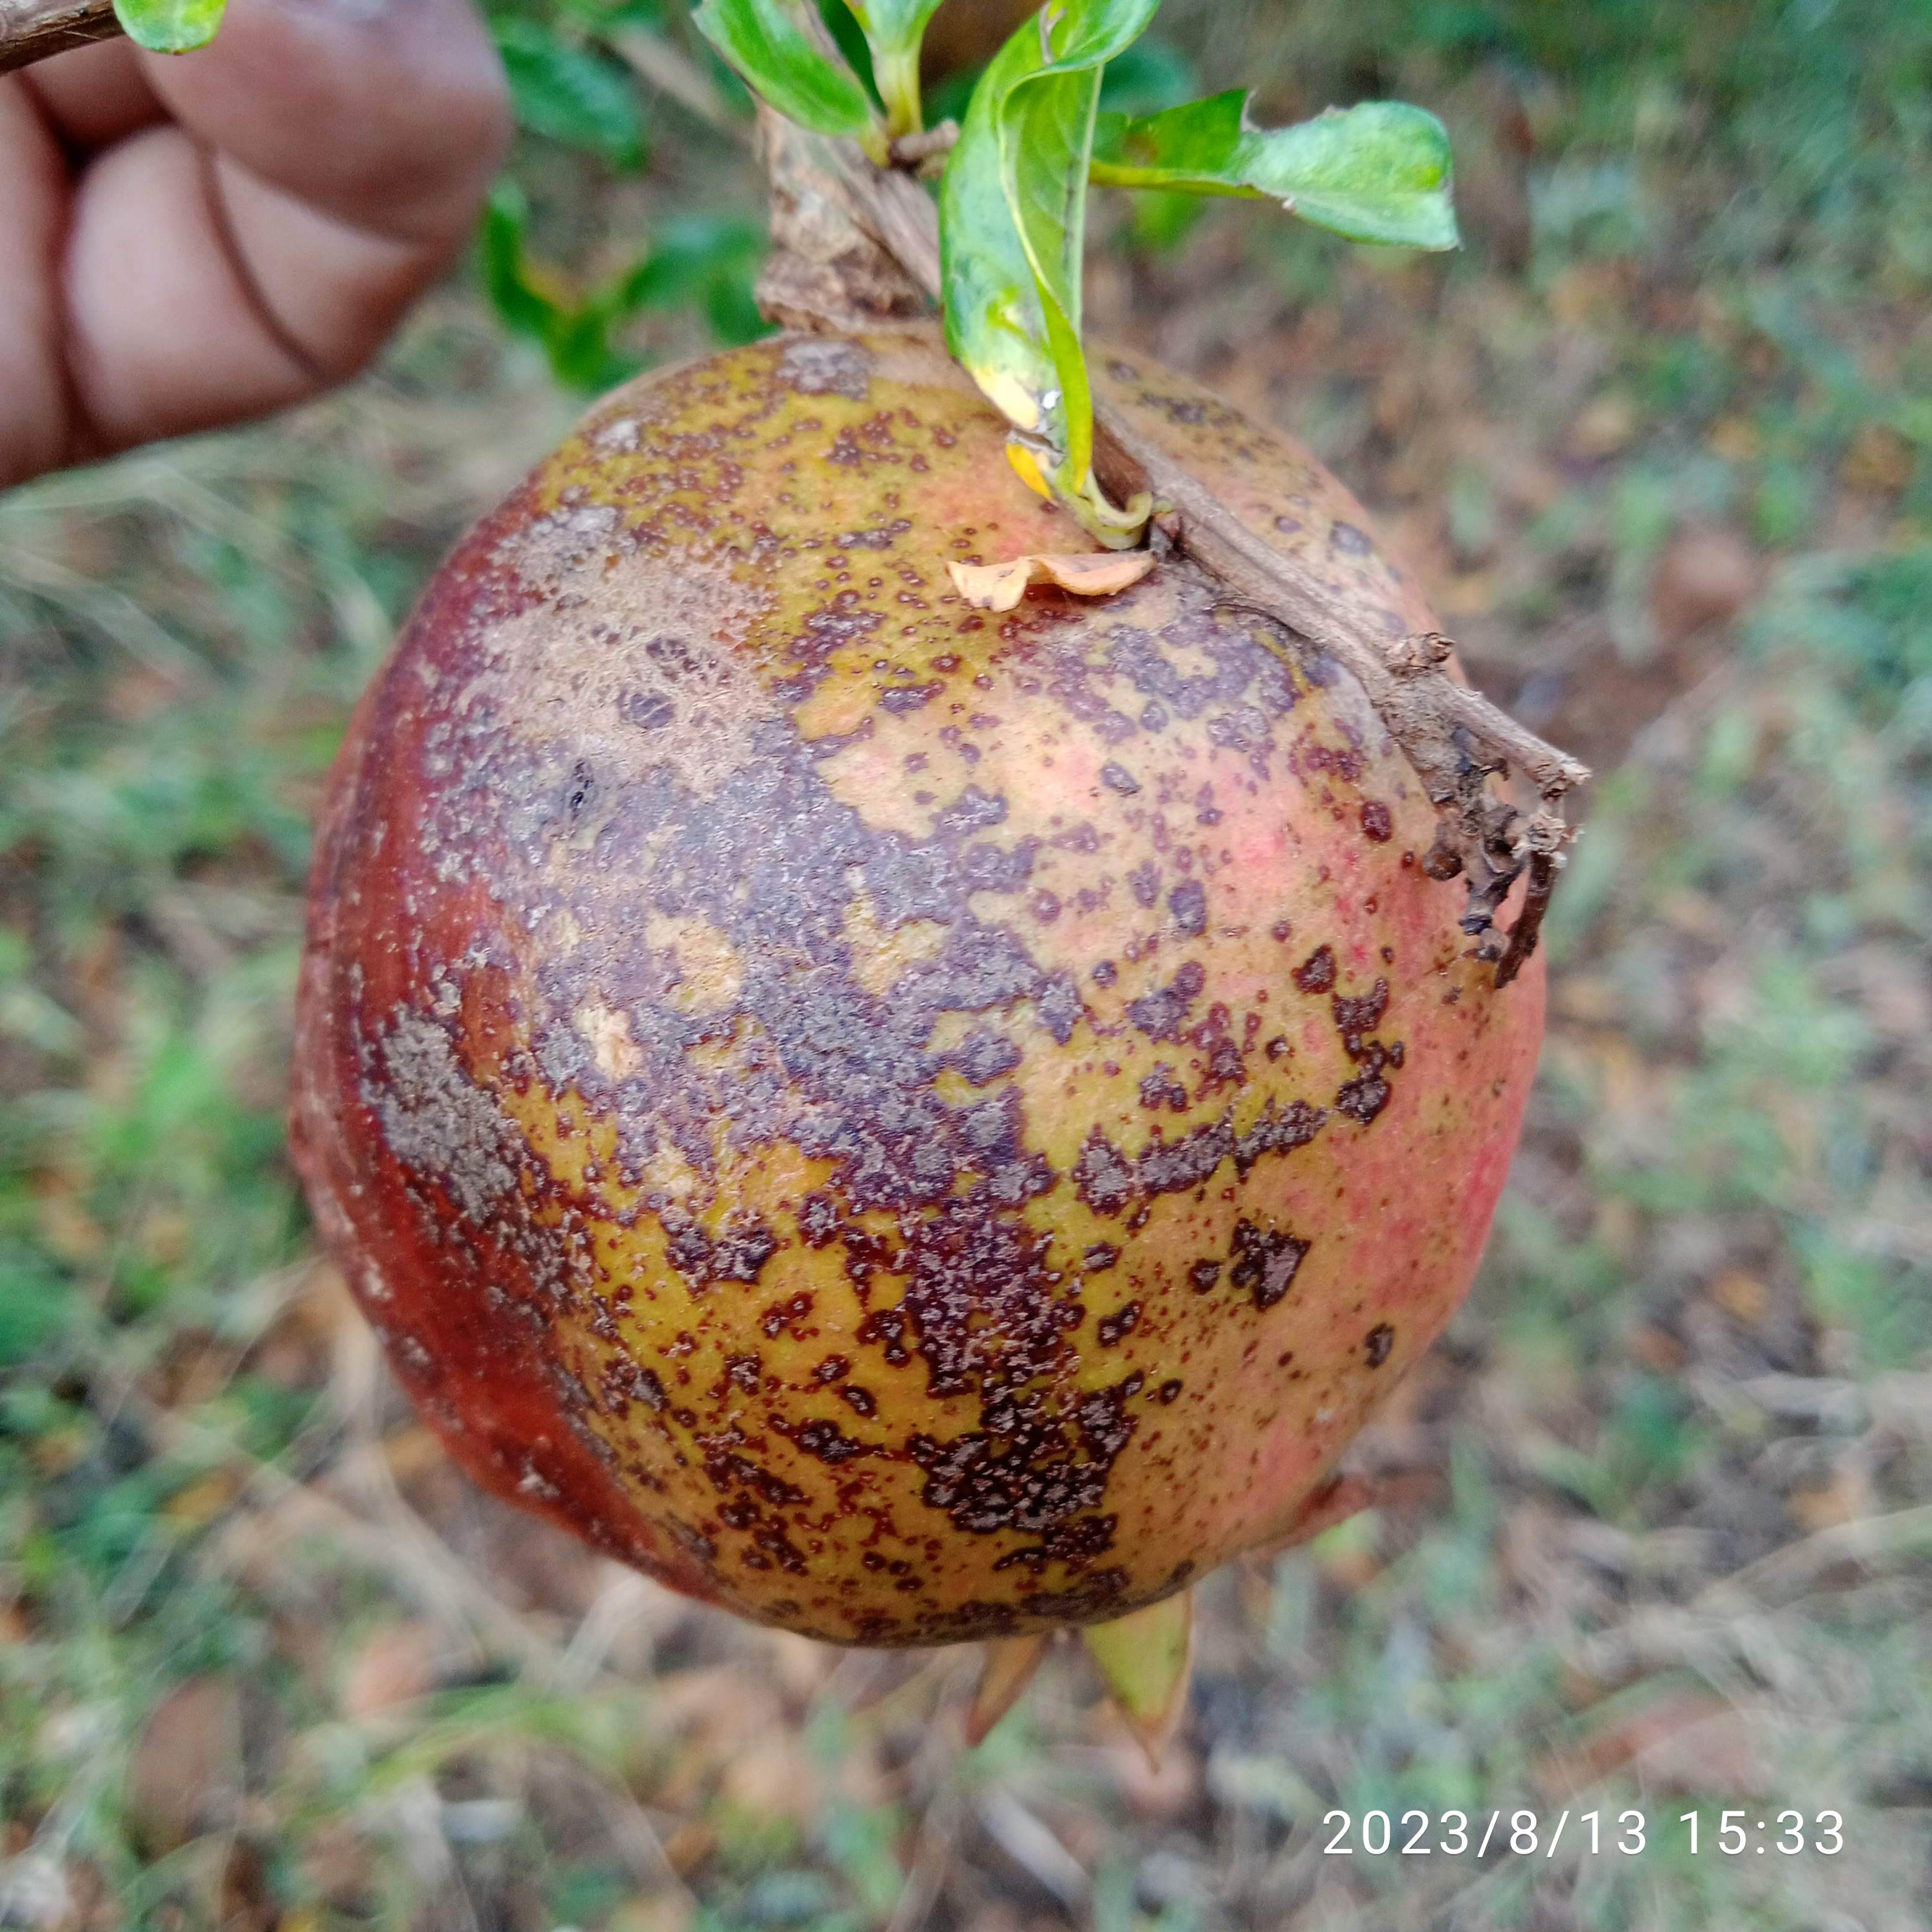
Label: Cercospora